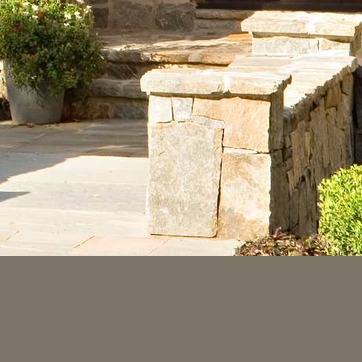
Material: stone